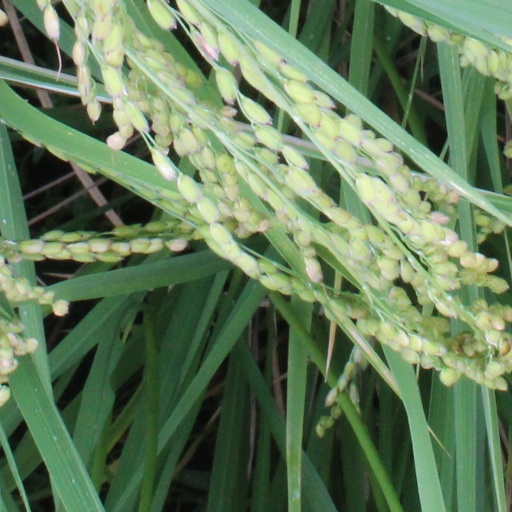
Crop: rice